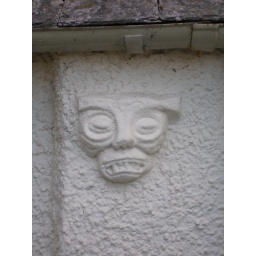
This is from the original Lundie Castle and is now in the wall of the Lundie Castle House bed and breakfast.